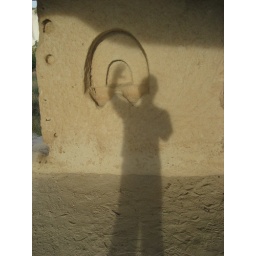
me and a shelf in a cave house